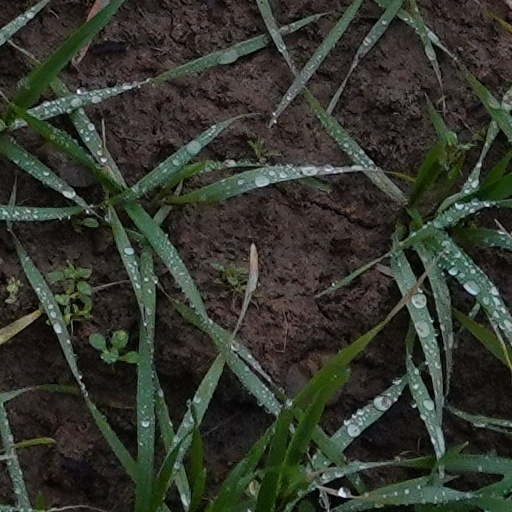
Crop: wheat